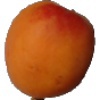
Label: apricot